Mise en abyme

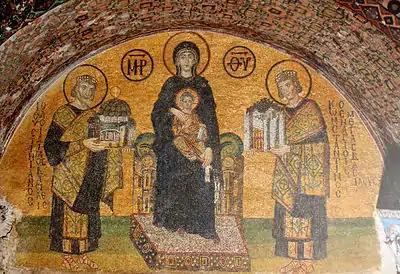
Southwestern entrance mosaic of Hagia Sophia, Constantinople, depicting both Hagia Sophia itself and Constantinople, both offered to Jesus and the Virgin Mary

While art historians working on the early-modern period adopted this phrase and interpreted it as showing artistic "self-awareness", medievalists tended not to use it. Many examples, however, can be found in the pre-modern era, as in a mosaic from the Hagia Sophia dated to the year 944. To the left, Justinian I offers the Virgin Mary the Hagia Sophia, which contains the mosaic itself. To the right, Constantine I offers the city of Constantinople (now known as Istanbul), which itself contains the Hagia Sophia.